St. John the Baptist Cathedral, Engativá

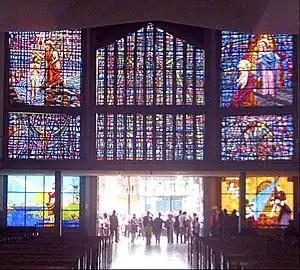
Internal View

The Church was originally intended only as a parish church, but after the Diocese of Engativá was separated from the Archdiocese of Bogotá, because of the size and location of the cathedral building, John Paul II, declared it as the Cathedral of the Diocese.